Shamika Cotton

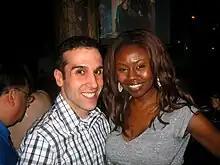
Shamika Cotton with her friend Bob Ketchum at "The Wire" wrap party

Shamika Cotton is an American actress from Cincinnati, Ohio. She is perhaps best known to television viewers as Michael Lee's drug-addicted mother Raylene Lee in the acclaimed HBO series "The Wire".